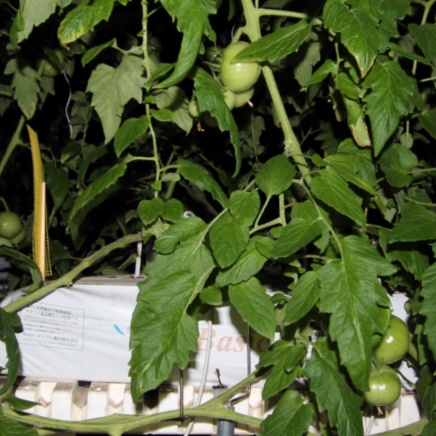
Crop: tomato